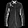
Label: Shirt